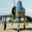
Label: airplane